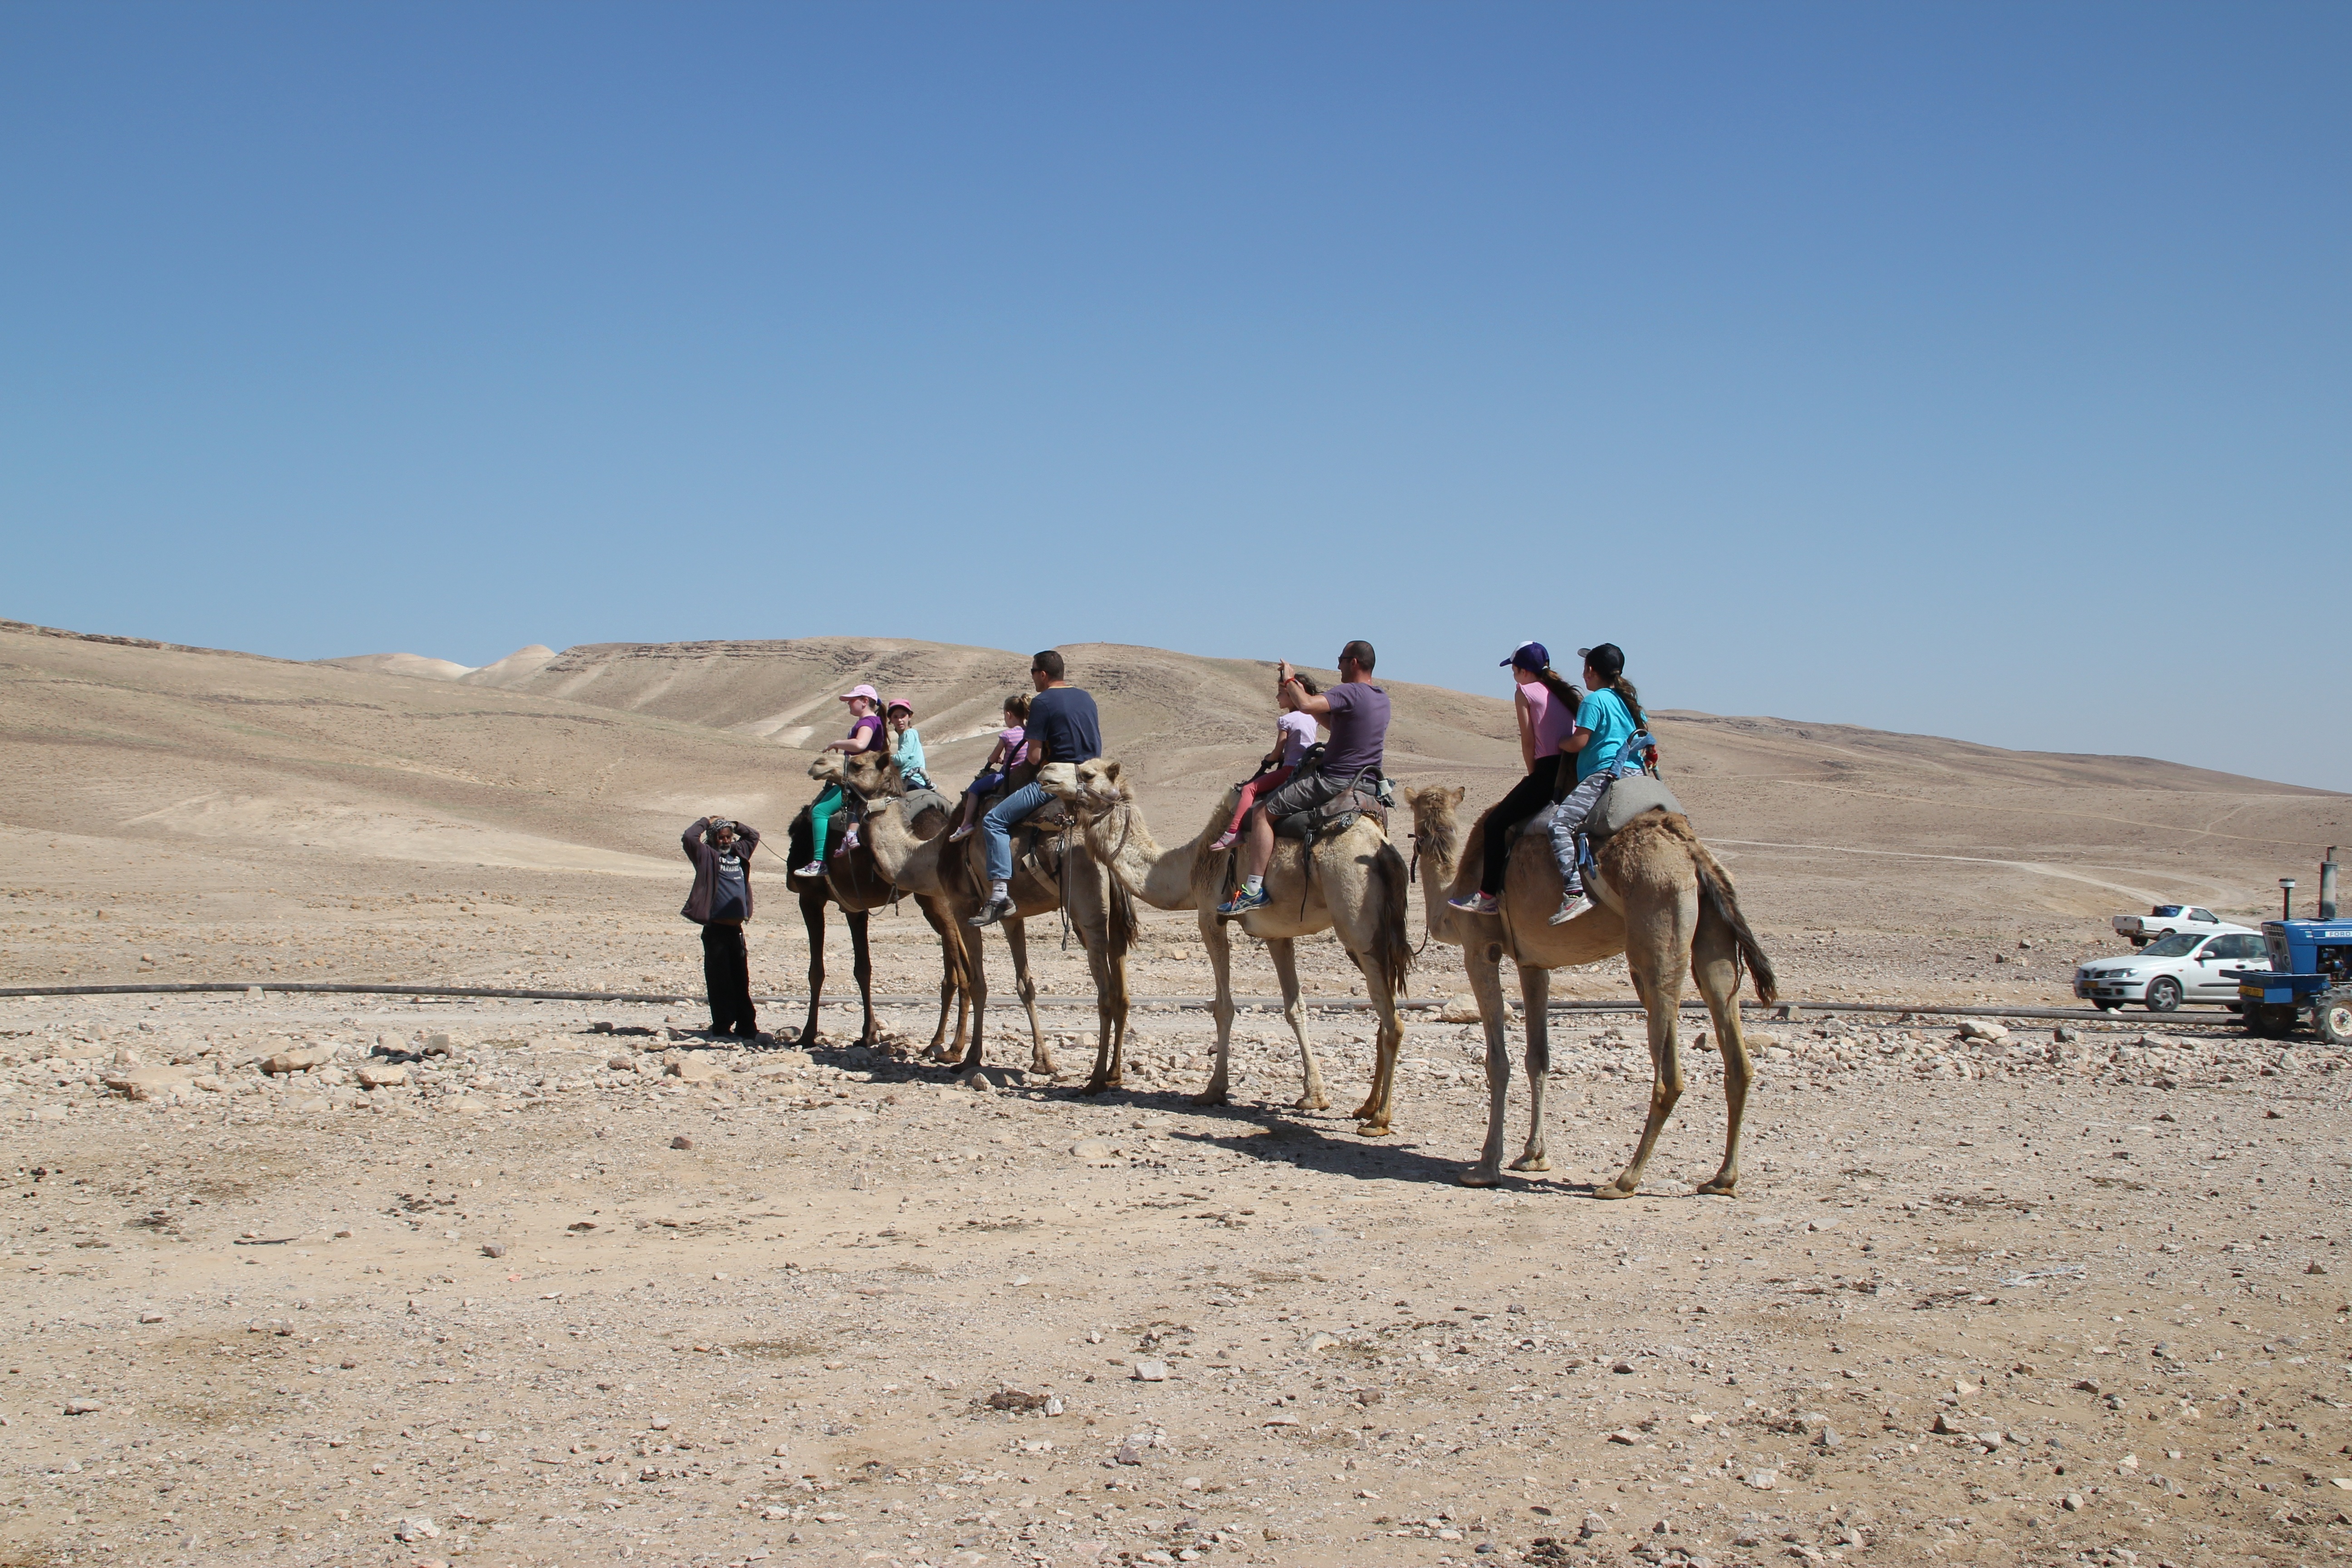
landscape, sand, desert, adventure, animal, travel, camel, outdoors, camels, safari, sahara, wadi, landform, erg, natural environment, geographical feature, aeolian landform, camel like mammal, arabian camel